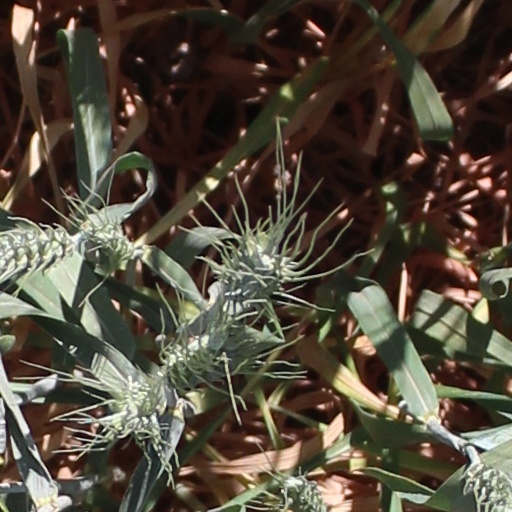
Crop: wheat